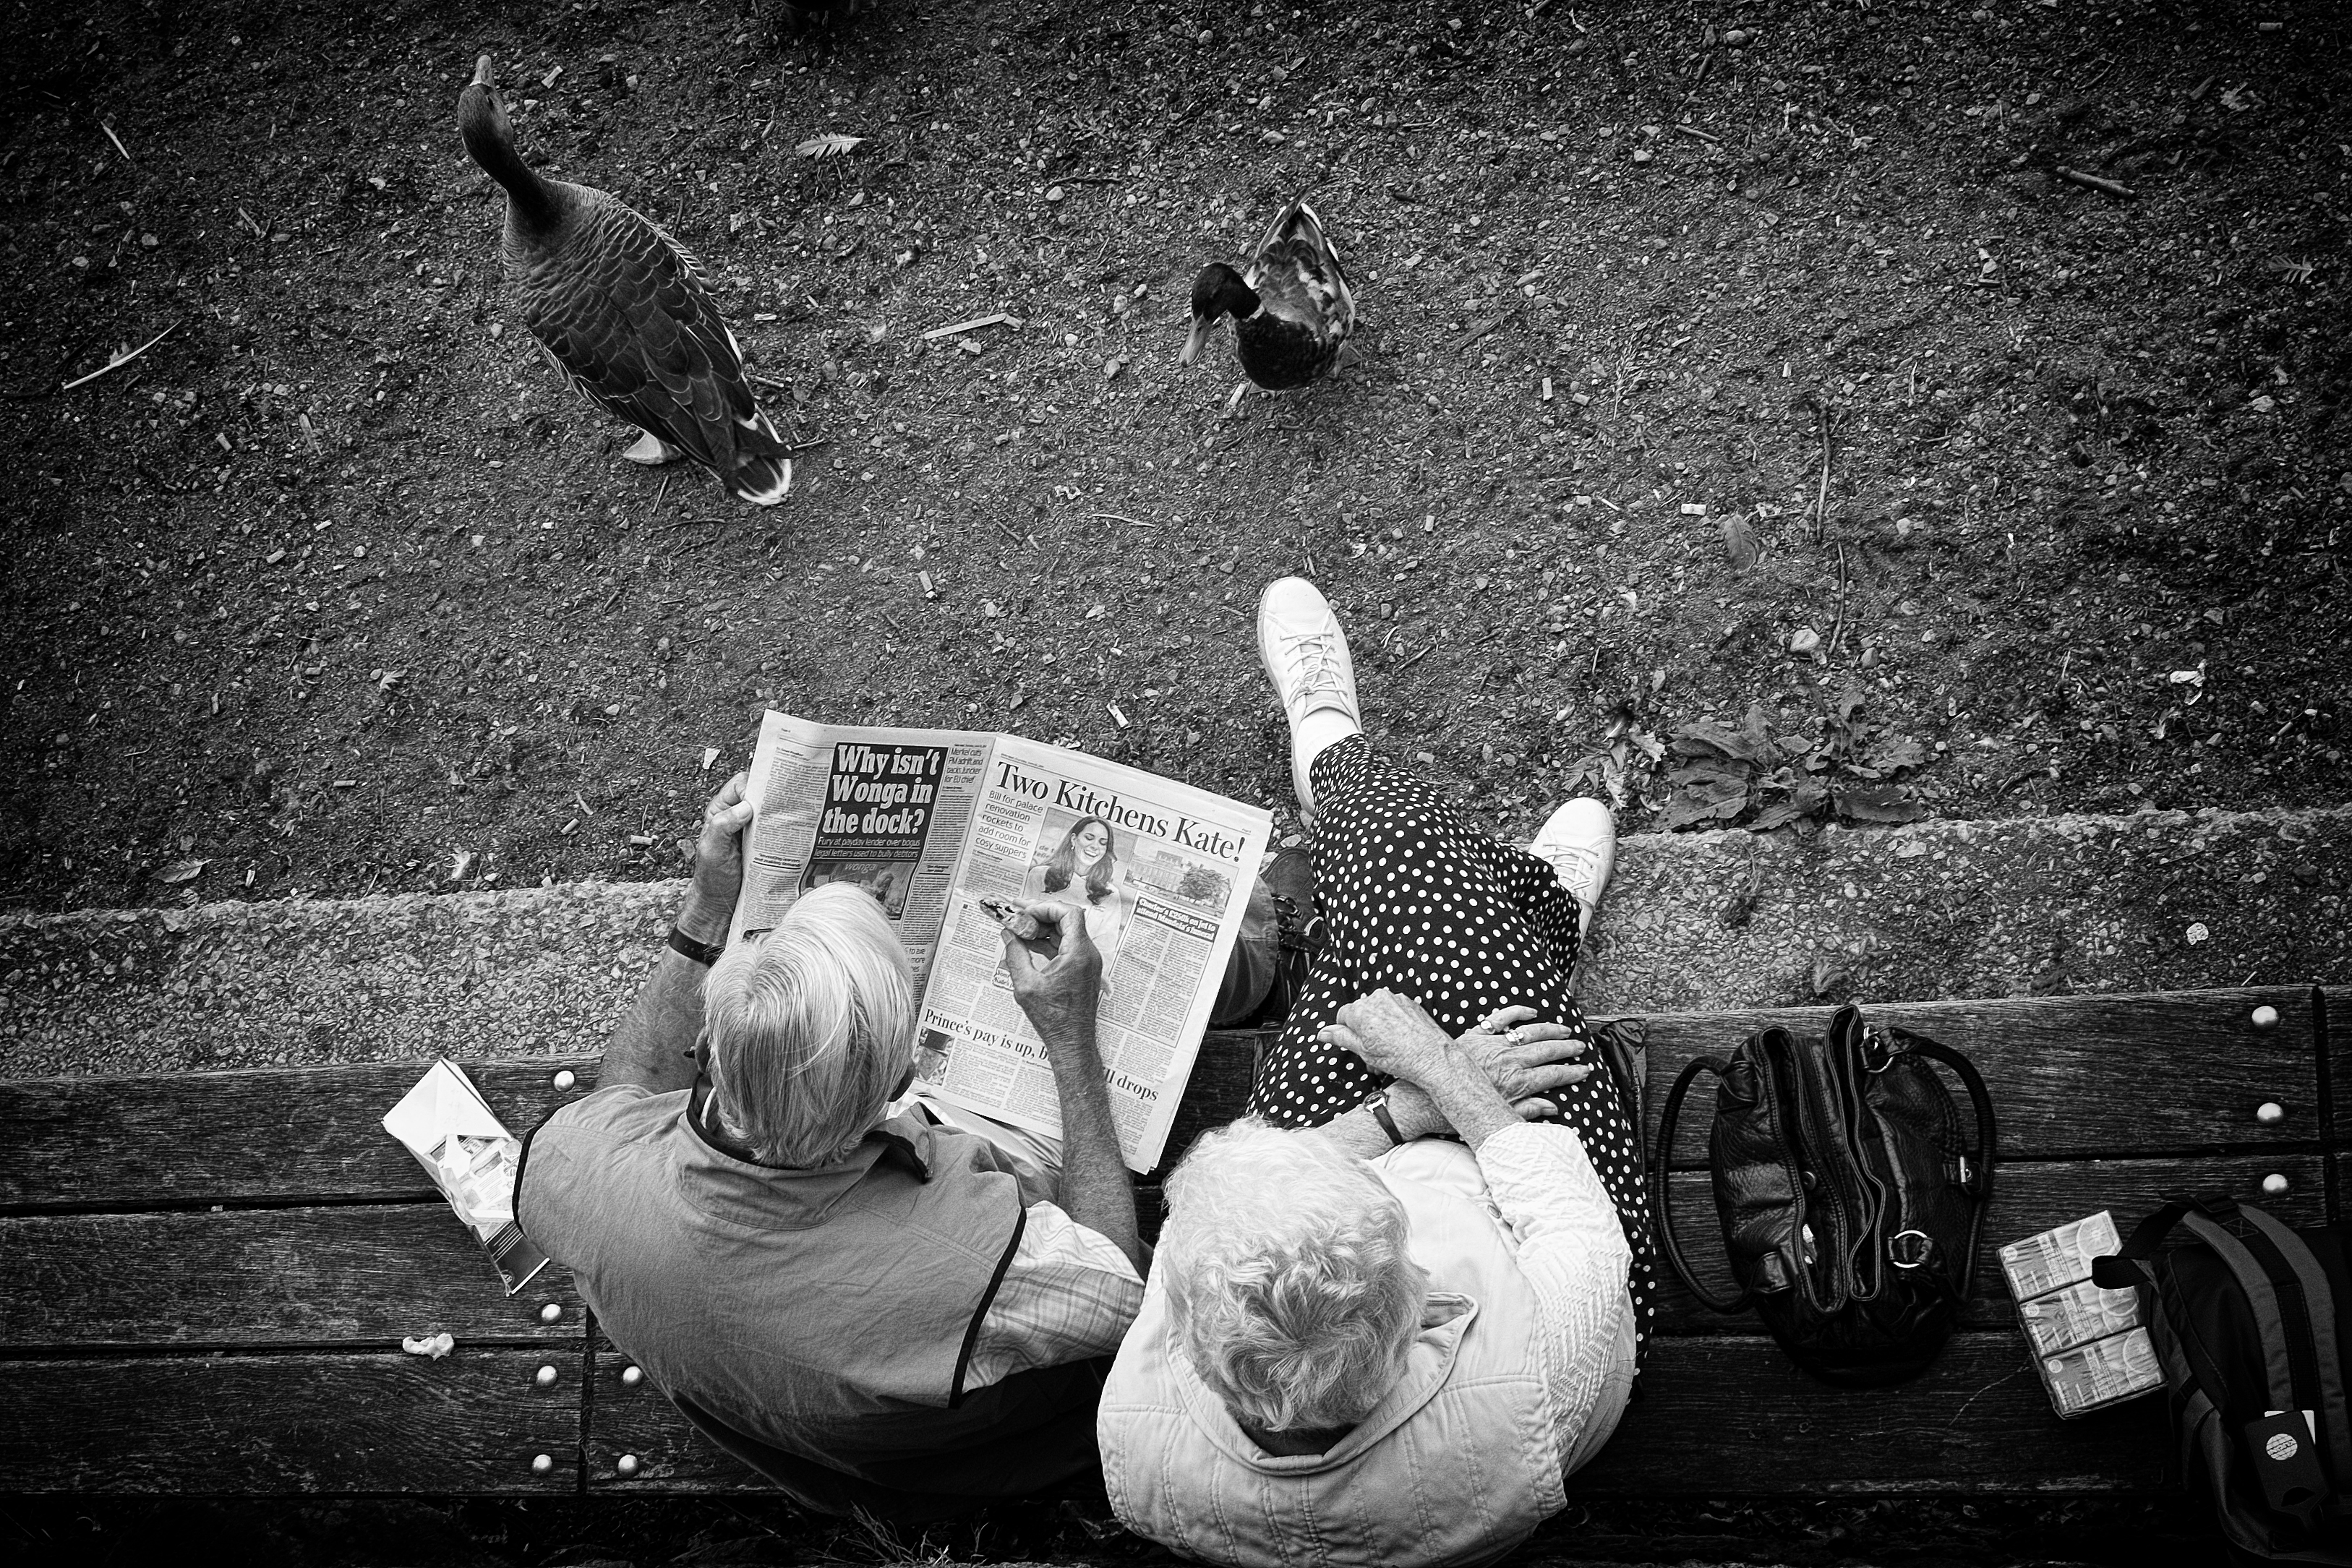
beach, black and white, white, photography, darkness, black, monochrome, uk, streetphotography, bw, free, keswick, papers, oldpeople, royals, photograph, monochrome photography, human positions